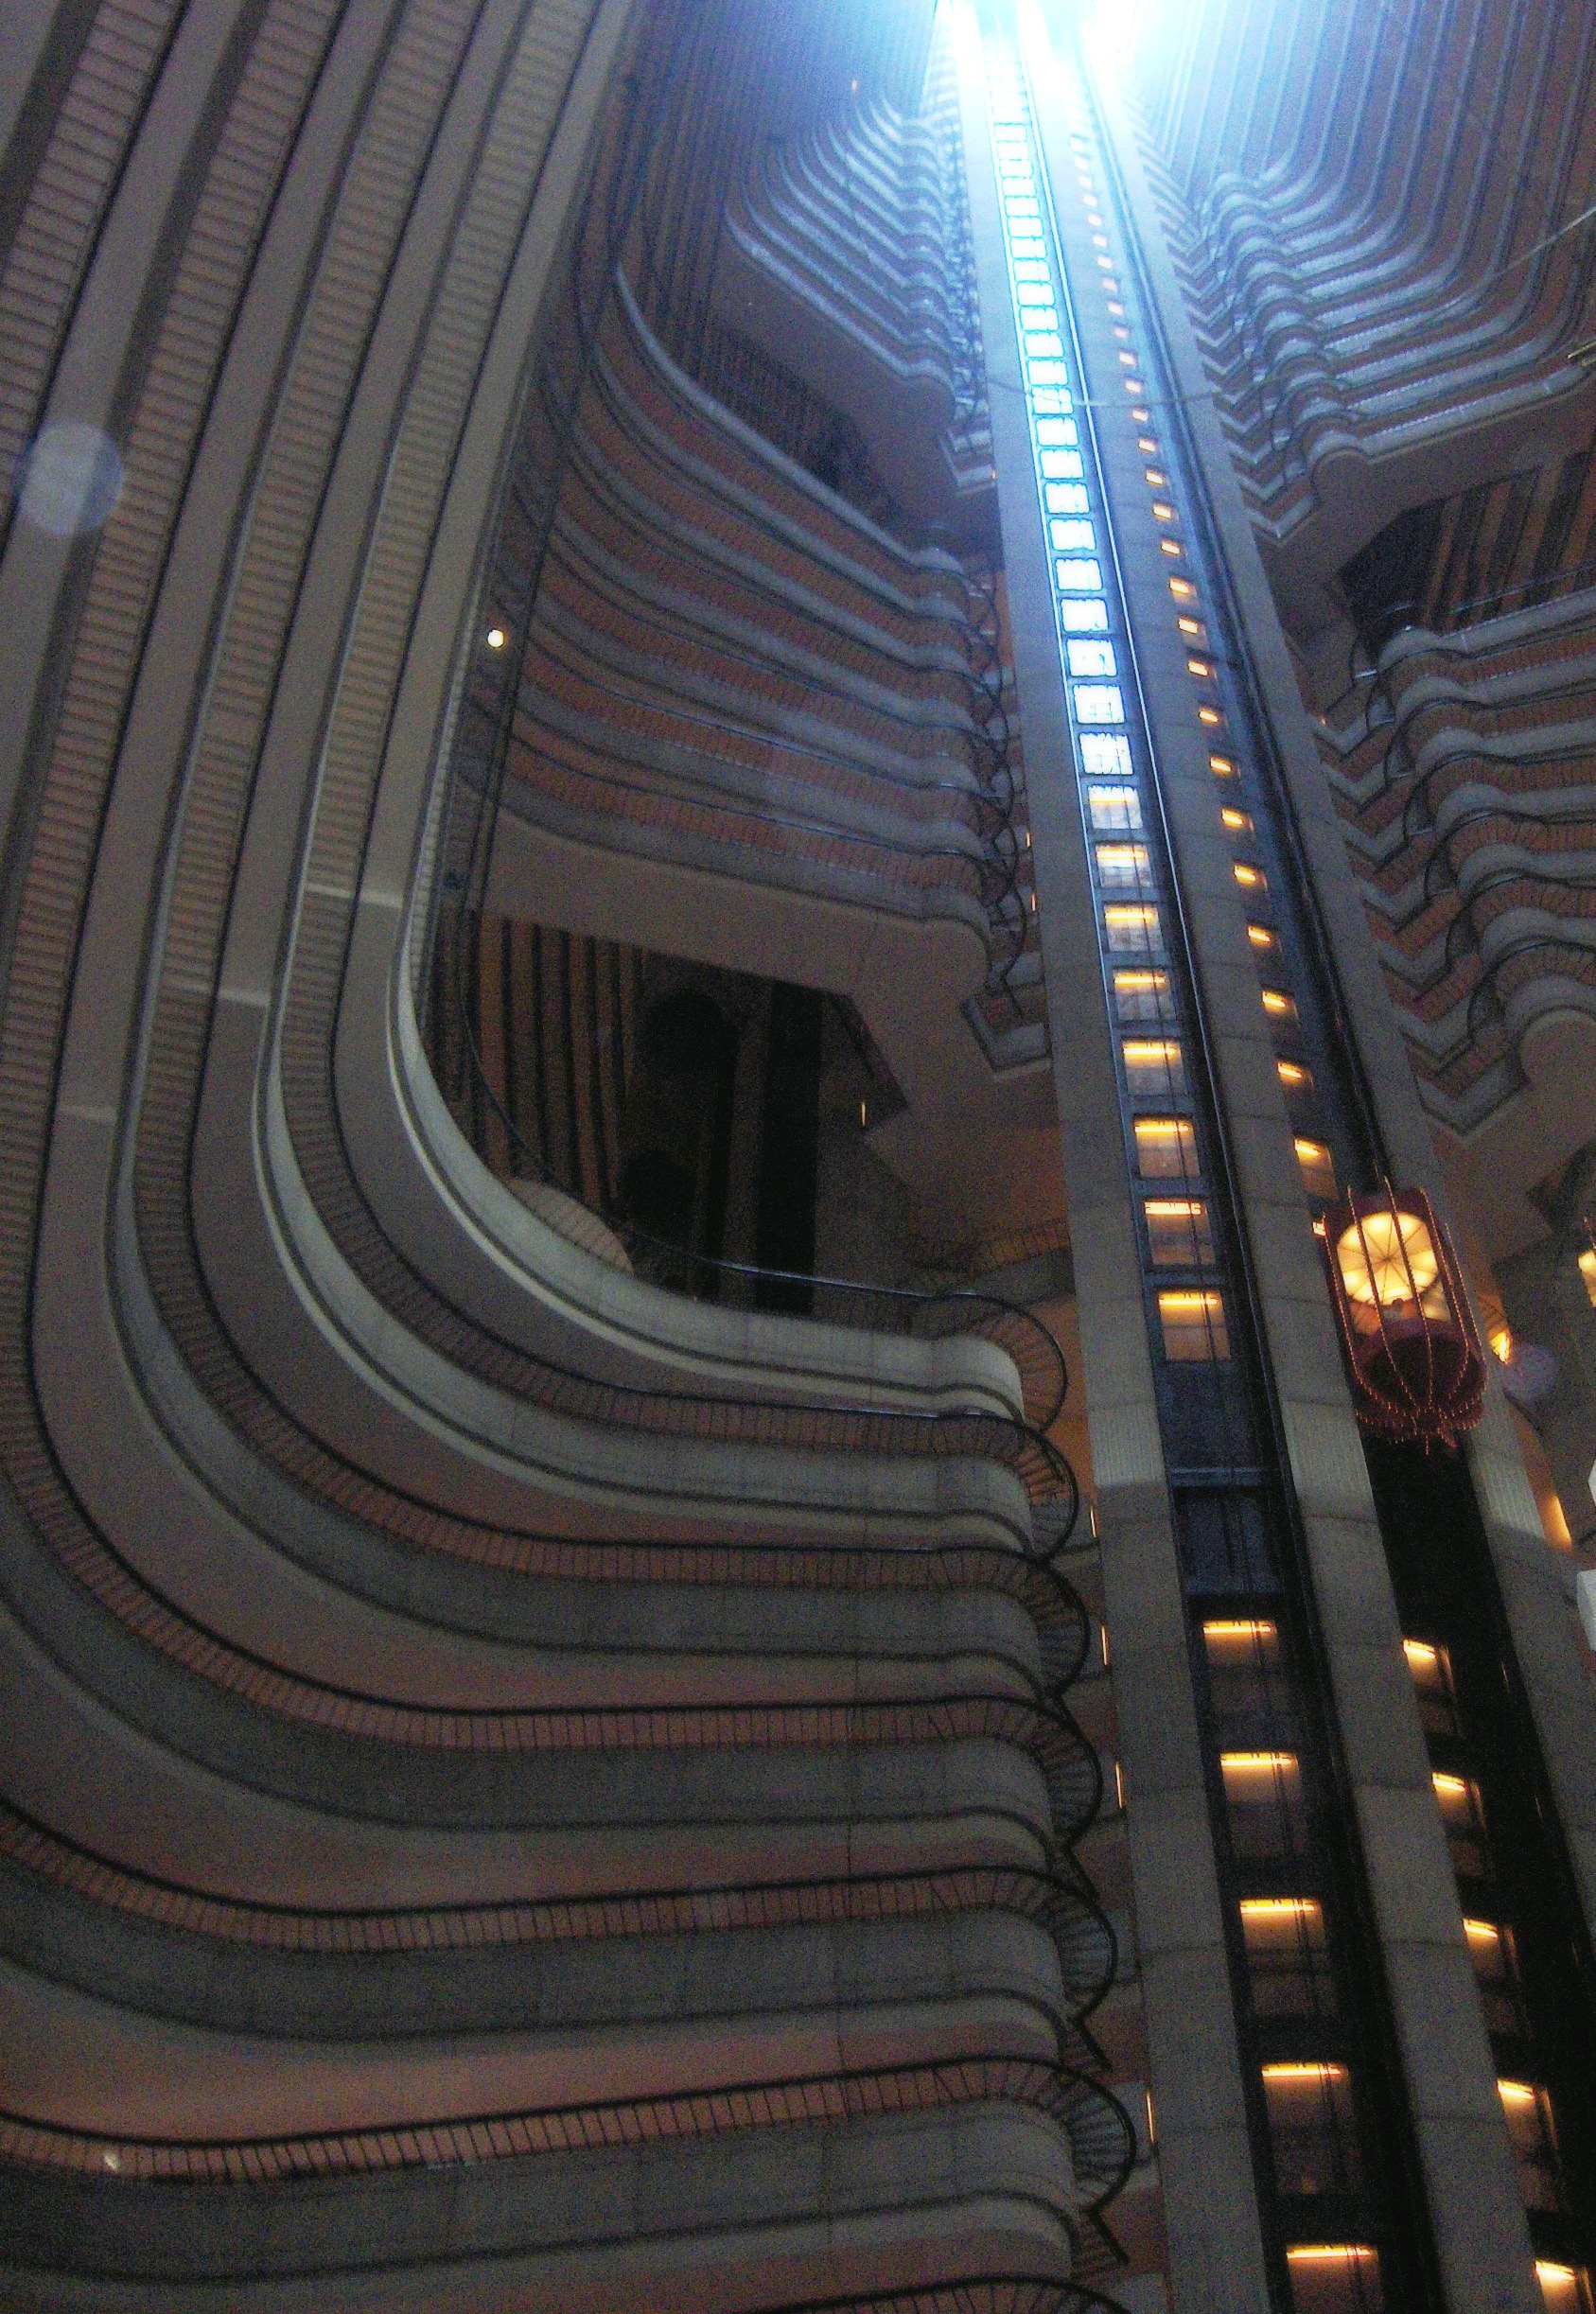
light, architecture, structure, floor, interior, building, skyscraper, transportation, construction, line, indoor, apartment, modern, office building, lift, luxury, design, stairs, hotel, symmetry, elevator, contemporary, shape, elegance